Merrymount Press

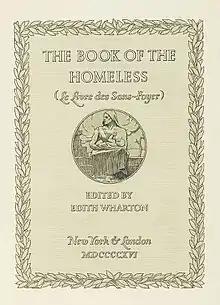
Title page of The Book of the Homeless, edited by Edith Wharton and printed in 1916 by Merrymount Press. The Huntington Library, Art Collections, and Botanical Gardens.

Updike's friendship with Edith Wharton led to a long and successful relationship between Merrymount Press and Wharton's publisher, Scribner's. When Wharton published her first book in 1899, "The Greater Inclination", she insisted that Merrymount be the printer. Merrymount would print many more of Wharton's books and other titles published by Scribner's. The association was a fruitful one and vital to Merrymount's success in its early years according to Updike: “Nothing could have helped the Press more, just then, than the Scribner connection, for it showed we were not amateurs but could hold our own with larger printing houses…” In 1915, after visiting the front of World War I, Wharton began collaborating with Updike to plan a collection of original stories, essays, poems, art works, and musical scores, the profits from which would benefit the war effort. The book was published in 1916 alongside a special limited edition run of 175 copies, each signed by Updike.